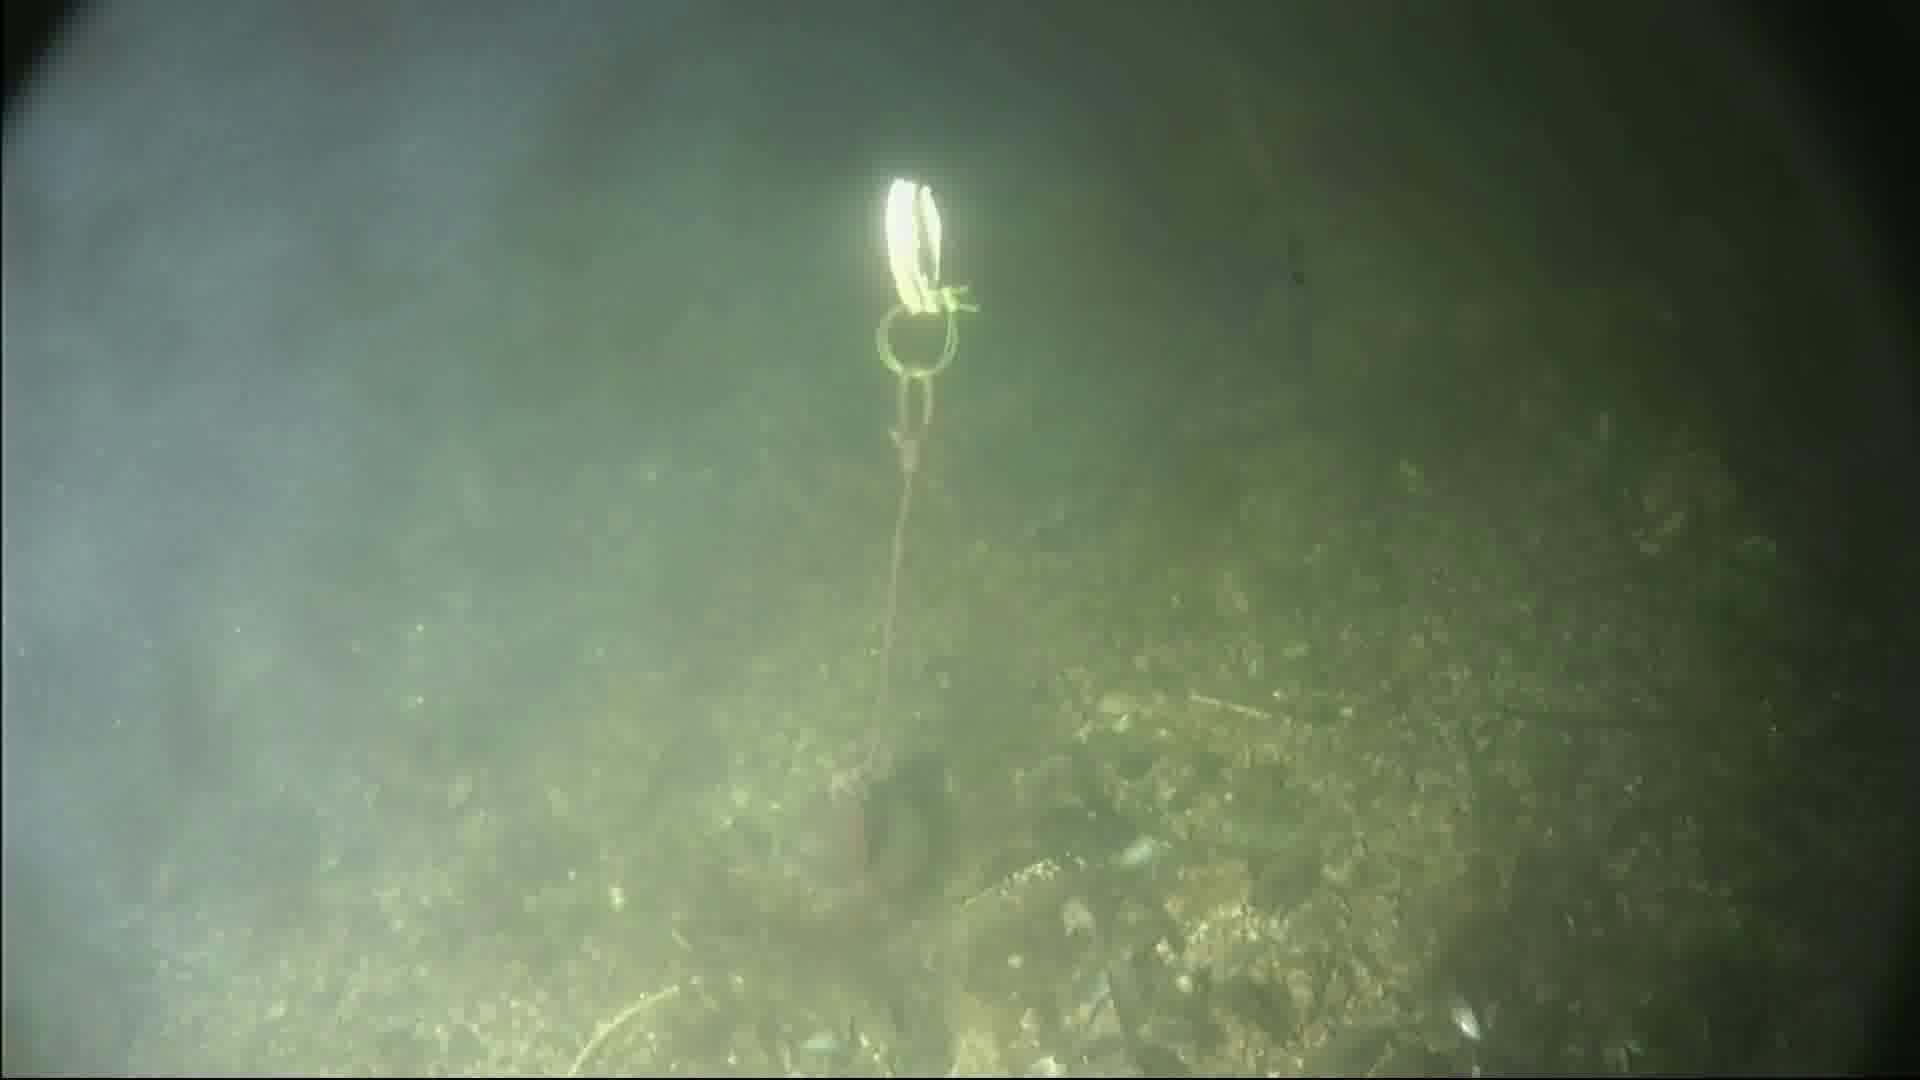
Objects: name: crab